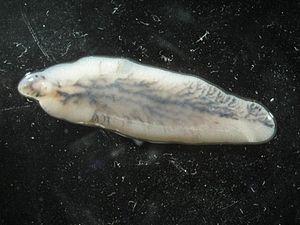
Fasciola est genre de trématodes de la famille des Fasciolidae.